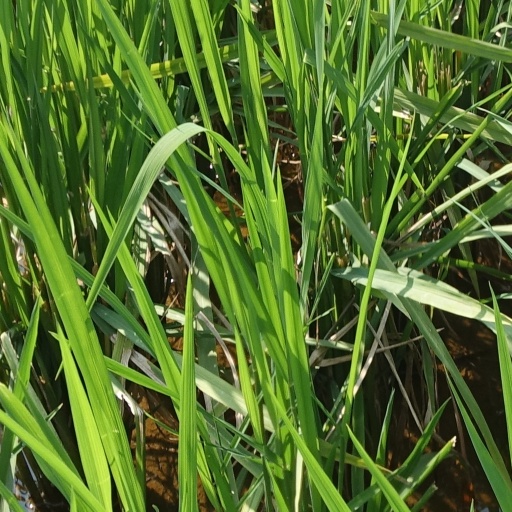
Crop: rice